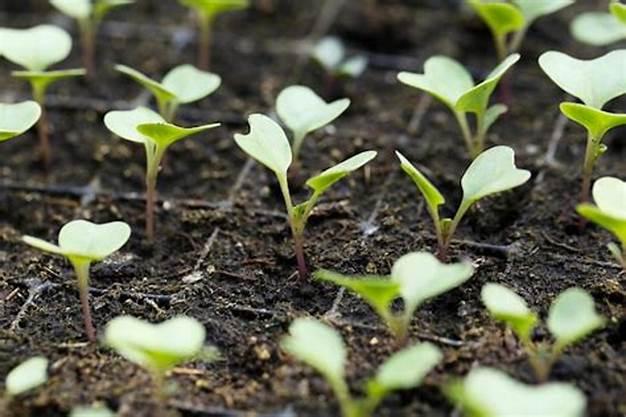
Uandaaji wa mbegu bora na za kisasa, ambazo zitatumika katika kilimo cha kisasa, ili kutupatia mazao ambayo ni bora na mengi, ambayo yatatumika katika sehemu mbalimbali.